Ian Stone

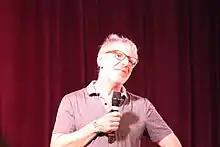
Ian Stone in the Cabaret Tent at Glastonbury Festival 2019

Ian Stone is a British stand-up comedian, broadcaster and writer notable for appearing as a guest on shows such as the comedy panel show "Mock the Week". Stone was also a regular guest on BBC Radio 5's "Fighting Talk". His book about following The Jam and growing up in London in the late 1970s was published by Unbound in June 2020.